In the Bathtub of the World

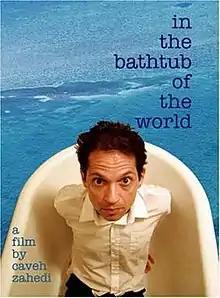

In the Bathtub of the World is a video diary directed by Caveh Zahedi. It covers a year in Zahedi's life. The film was released in 2001.